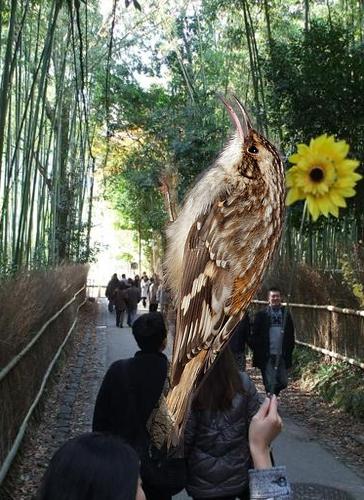
Bird species: Brown_Creeper
Bird type: landbird
Background: land